Rolf W. Schnyder

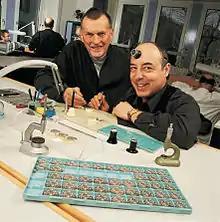
Rolf W. Schnyder and Ludwig Oechslin working together.

In 1983, at 48 years of age, Schnyder returned to St. Moritz, Switzerland to ski and race skeleton bobsleds. During this time, Schnyder saw a news report that the Swiss marine instrument manufacturer Ulysse Nardin was for sale. Schnyder purchased the firm with the idea that it could launch a range of high-end mechanical watches based on a miniaturised version of the marine instruments sold by the company. In order to achieve this miniaturisation, Schnyder hired the engineer Ludwig Oechslin, with the resulting watch, the "Astrolabium", being launched in 1985. Oeschlin went on to design a number of successful watches for Ulysse Nardin.